Jacob's Church

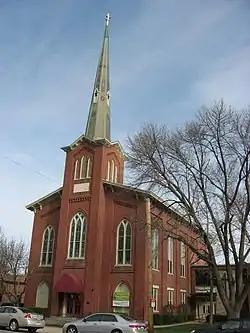

Jacob's Church (St. Jacob's Evangelical Lutheran Church) is a historic Lutheran church at 213 East Central Avenue in Miamisburg, Ohio.